Panzer Dragoon

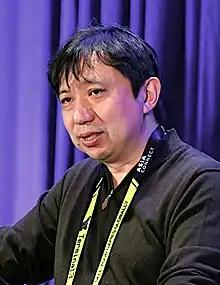
Series creator Yukio Futatsugi

In the early 1990s, the Japanese video game company Sega asked its developers for shooting game ideas to add variety to its forthcoming Sega Saturn console. Yukio Futatsugi proposed the concept for "Panzer Dragoon" and was made the head of Team Andromeda, a development team that Sega assembled for the project in early 1994. Development lasted almost a year, with a staff of fifteen. With influences including "Space Harrier", "Starblade", "Star Fox", and "RayForce", the project became a 3D rail shooter. The original concept was titled "Armored Dragon" ("kiko-ryu" in Japanese), but Futatsugi, feeling that this was too bland, changed to the pseudo-German translation "Panzer Dragoon".